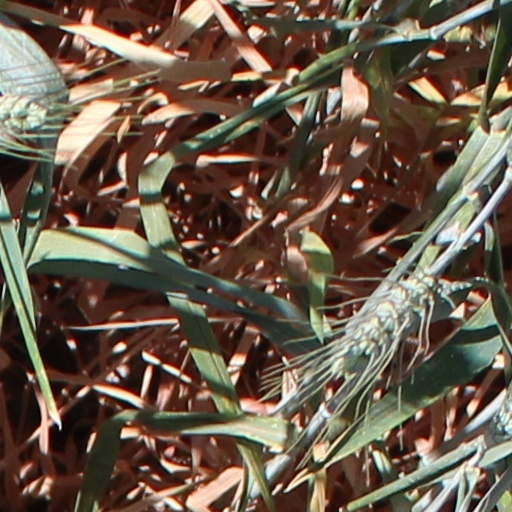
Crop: wheat